Economy of Afghanistan

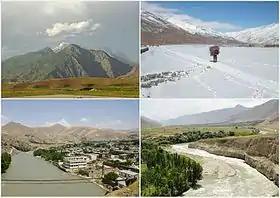
Badakhshan Province

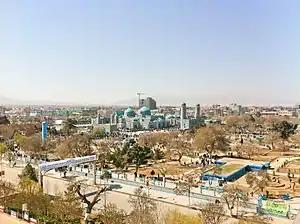
The Blue Mosque in Mazar-i-Sharif

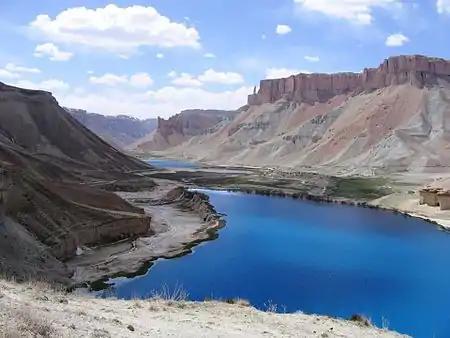
Band-e Amir National Park in the Bamyan Province

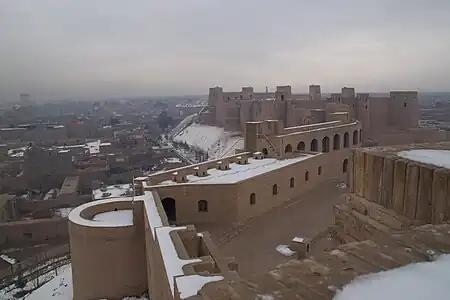
Herat Citadel in Herat

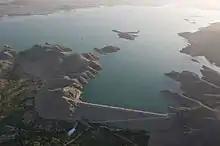
The Dahla Dam in Kandahar Province

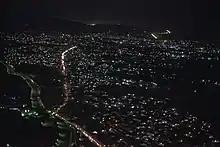
Aerial photography of Kandahar at night in 2011. Its electricity is provided mainly by two sources, the Kajaki power station in neighboring Helmand Province and solar farms on the outskirts of the city.

The following table shows the main economic indicators in 2002–2023. Inflation below 5% is in green.